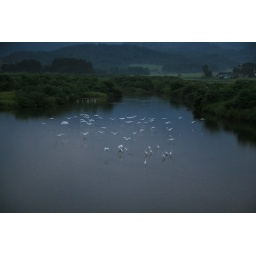
they were sitting in the river,tainai river in niigata japanand noticed my camera....